Prairie du Rocher, Illinois

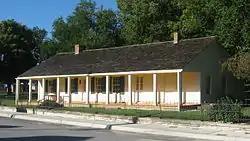
Creole House

French settlers founded Prairie du Rocher circa 1722. At least twelve surviving houses in the village were built in the eighteenth century, including the Melliere House, which was constructed in 1735. Another is the Creole House, constructed in 1800, which was built in the French Colonial style by an unknown English-speaking immigrant from the eastern United States.